HMS Boxer (1812)

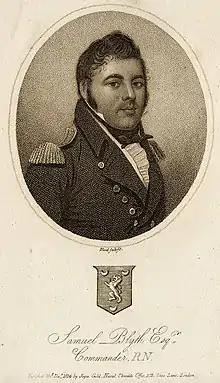
Samuel Blyth, ca. 1814, from "The Naval Chronicle"

On 5 September 1813, "Boxer" engaged the American brig "Enterprise" under Lieutenant William Burrows. Blyth nailed his colours to the mast and died in the first broadside. The same broadside that killed Blyth dismasted "Boxer". "Boxer" continued to fight for another half an hour before she was forced to strike. "Enterprise" carried two more guns, had a heavier broadside, and had almost twice the number of men. However, the key factor was the dismasting of the "Boxer", which allowed "Enterprise" to maneuver to rake her. Furthermore, a court martial later found that a number of British seamen had deserted their quarters during the action.